Cory Robbins

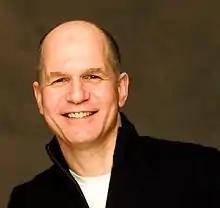
Cory Robbins

Cory Robbins (born September 23, 1957) is an American record executive. Robbins founded two influential record labels.